Richie Tozier

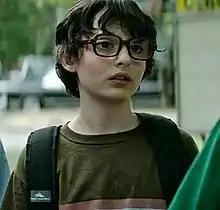
Finn Wolfhard as Richie Tozier

Richard "Richie" Tozier is a fictional character created by Stephen King and one of the main characters of his 1986 novel "It". He was portrayed by Seth Green as a child and Harry Anderson as an adult in the 1990 miniseries adaptation of the novel. He was later portrayed by Finn Wolfhard as a child and Bill Hader as an adult in the 2017 film and its 2019 sequel.